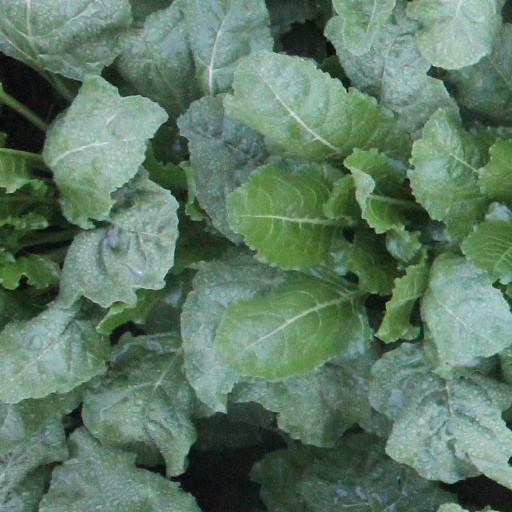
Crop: sugar beet